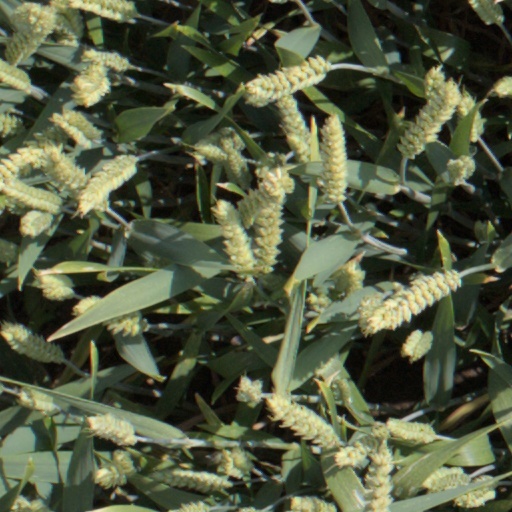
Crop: wheat